List of birds of Zambia

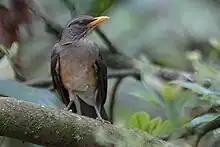
The African thrush ("Turdus pelios") is common in well-wooded areas.

The Cisticolidae are warblers found mainly in warmer southern regions of the Old World. They are generally very small birds of drab brown or grey appearance found in open country such as grassland or scrub.